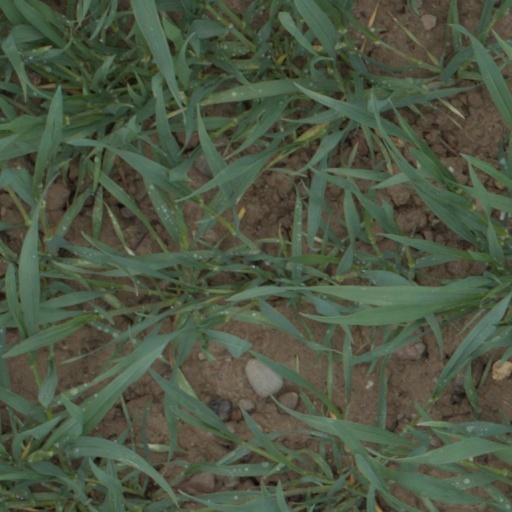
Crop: wheat